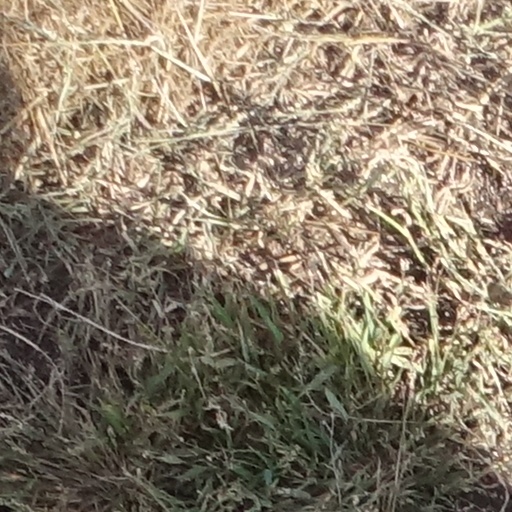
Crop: sorghum